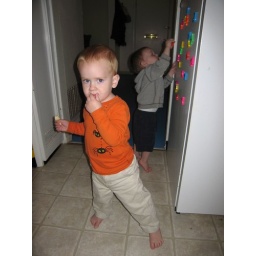
boys in the kitchen